Universal law of generalization

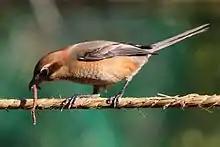
Bird with earthworm: Shepard gives example of bird using "generalization," based on experience with one previous worm, to decide if another worm is edible.

The universal law of generalization is a theory of cognition stating that the probability of a response to one stimulus being generalized to another is a function of the “distance” between the two stimuli in a psychological space. It was introduced in 1987 by Roger N. Shepard, who began researching mechanisms of generalization while he was still a graduate student at Yale: "I was now convinced that the problem of generalization was the most fundamental problem confronting learning theory. Because we never encounter exactly the same total situation twice, no theory of learning can be complete without a law governing how what is learned in one situation generalizes to another"